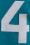
Number: 4